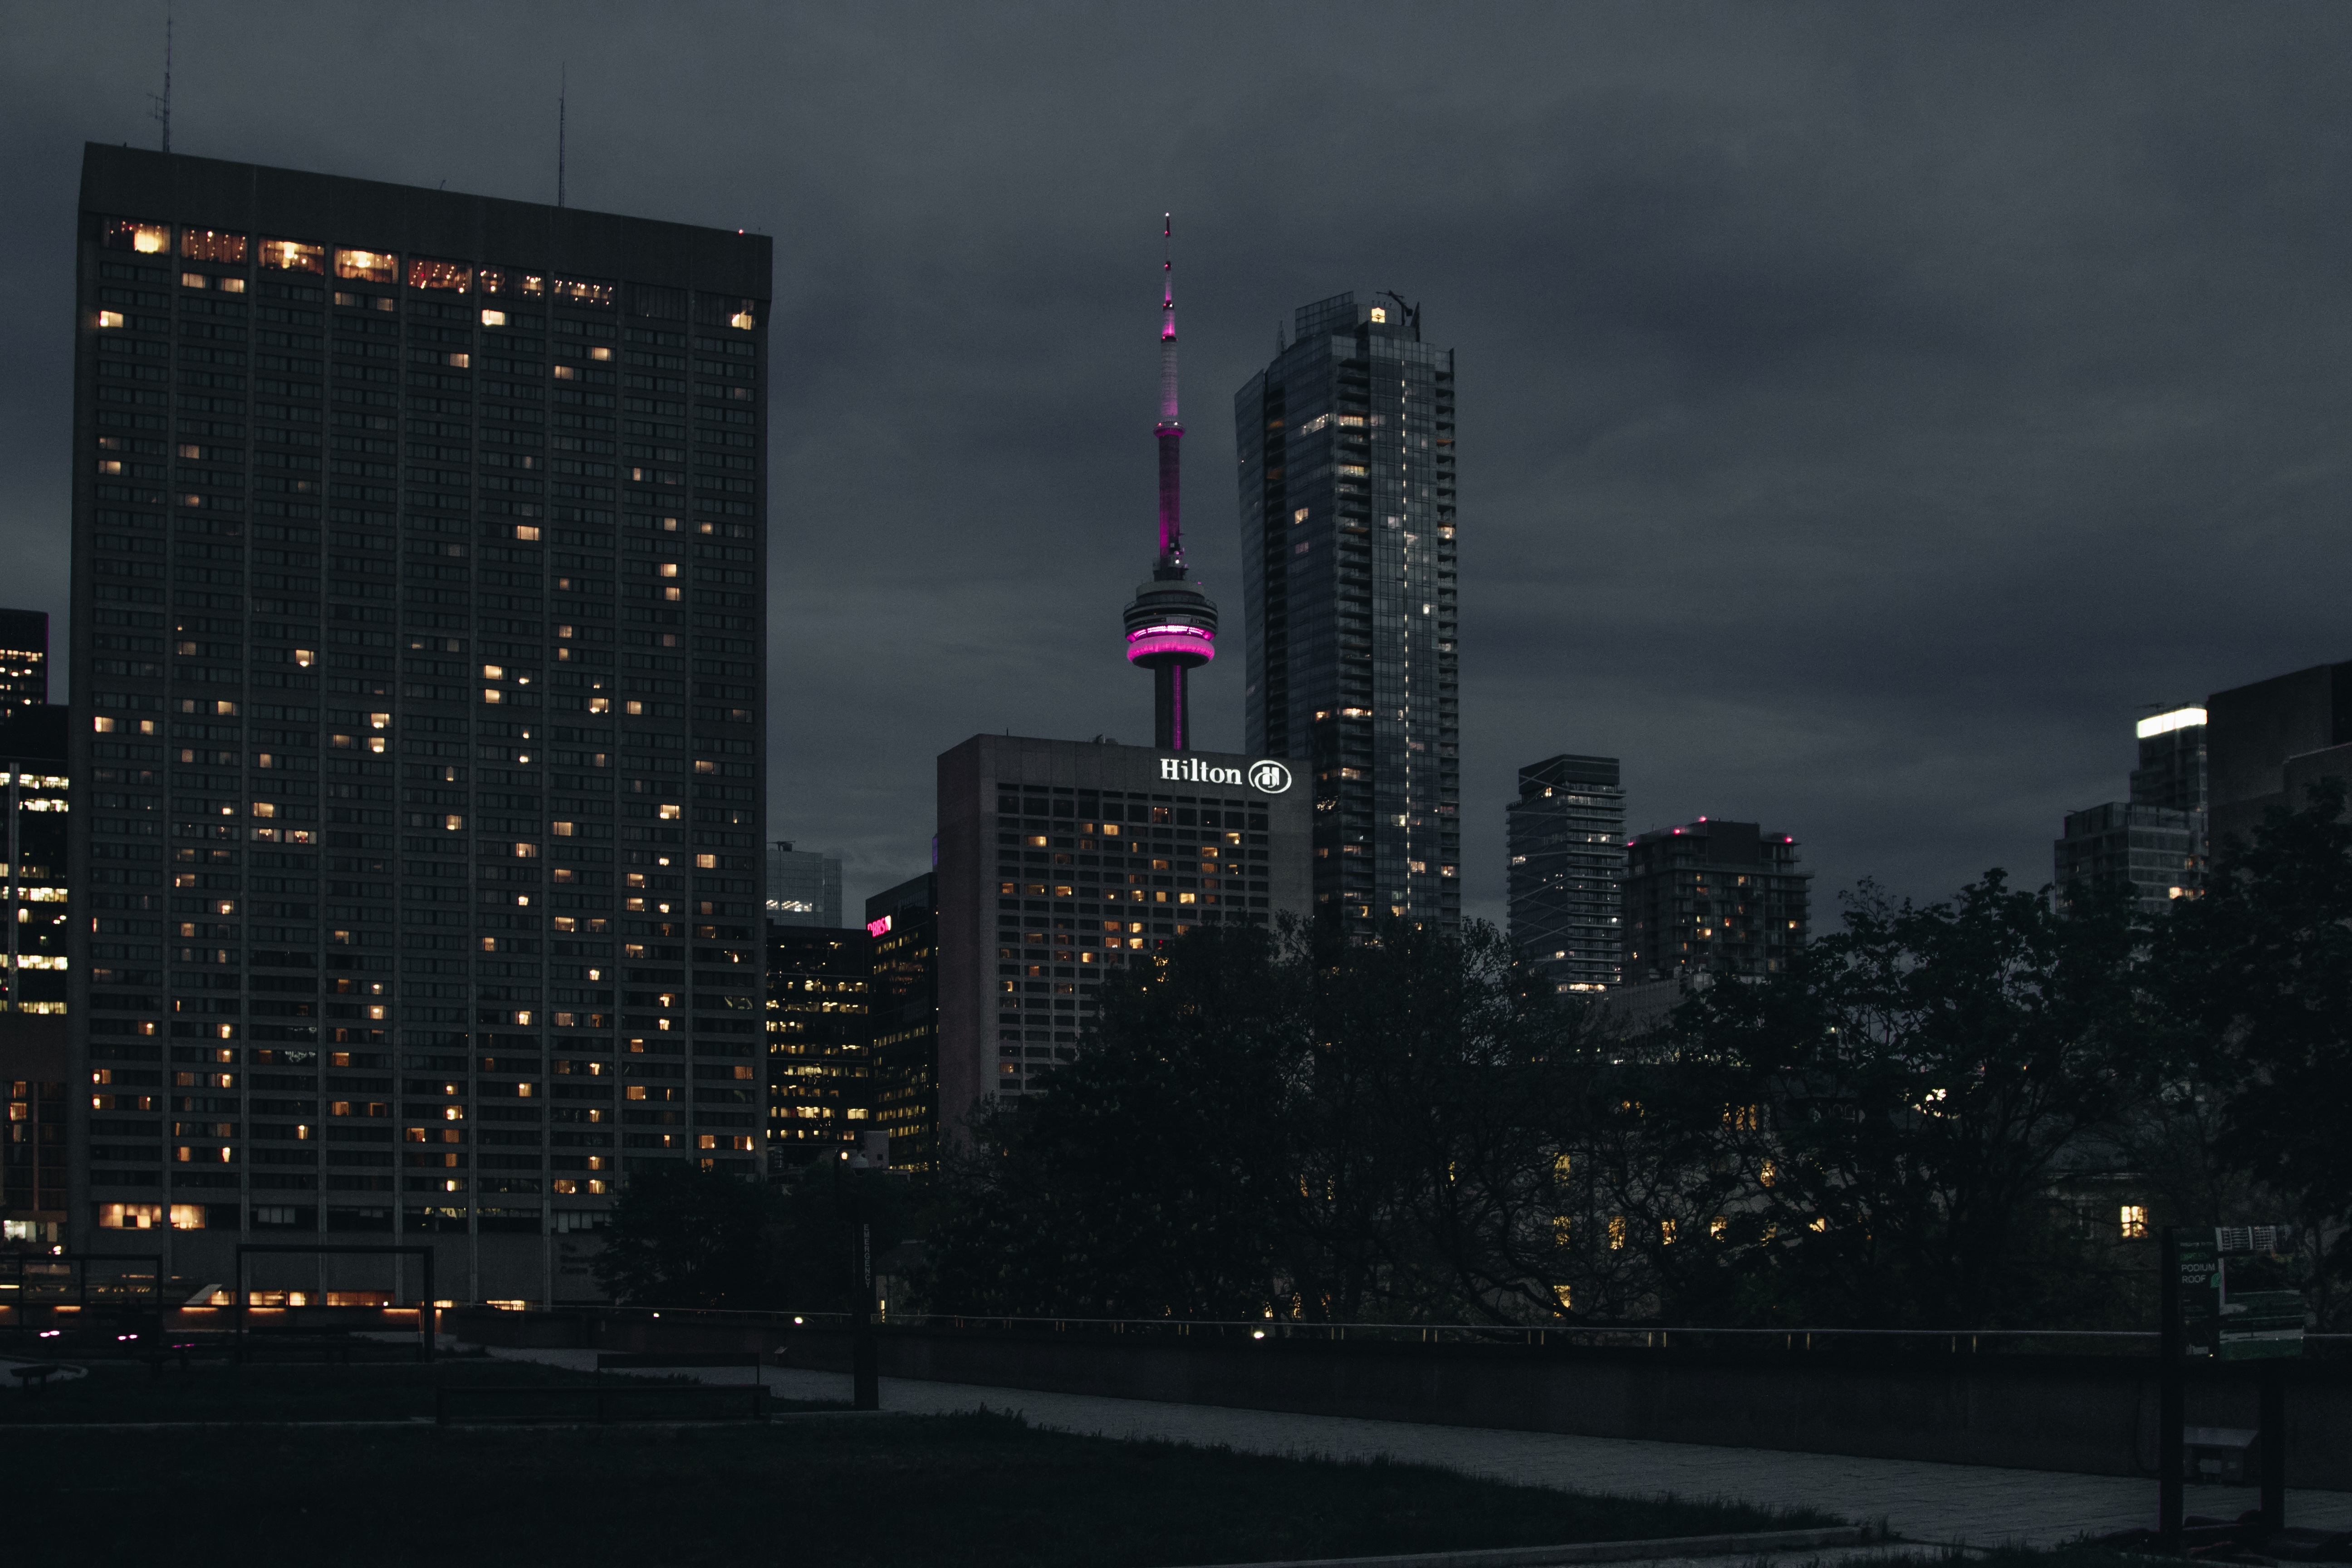
horizon, light, sunset, skyline, night, city, skyscraper, cityscape, downtown, dusk, evening, darkness, tower block, metropolis, urban area, atmospheric phenomenon, human settlement, atmosphere of earth, metropolitan area